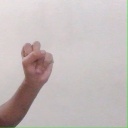
अक्षर: स